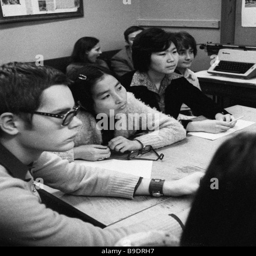
students of the faculty of oriental studies having a lecture